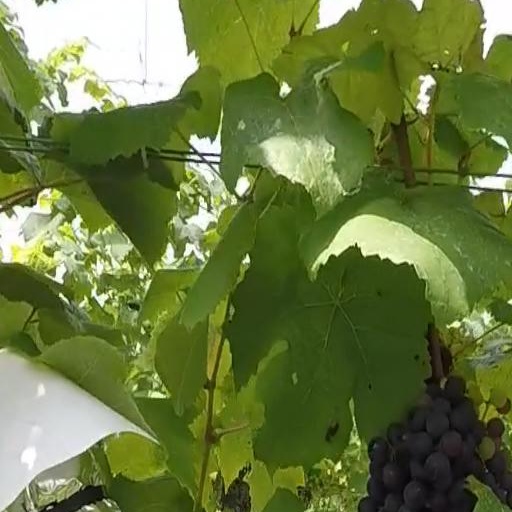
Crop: grape